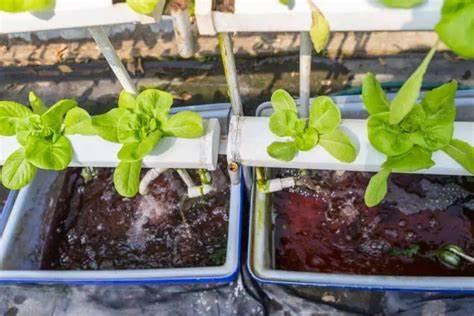
Mfumo wa kisasa wa ulimaji wa mboga za majani ambao hautumii udongo bali hutumia maji yanayopita katika mabomba yenye virutubisho pamoja na dawa muhimu, zinazosaidia ukuaji wa mimea hiyo.